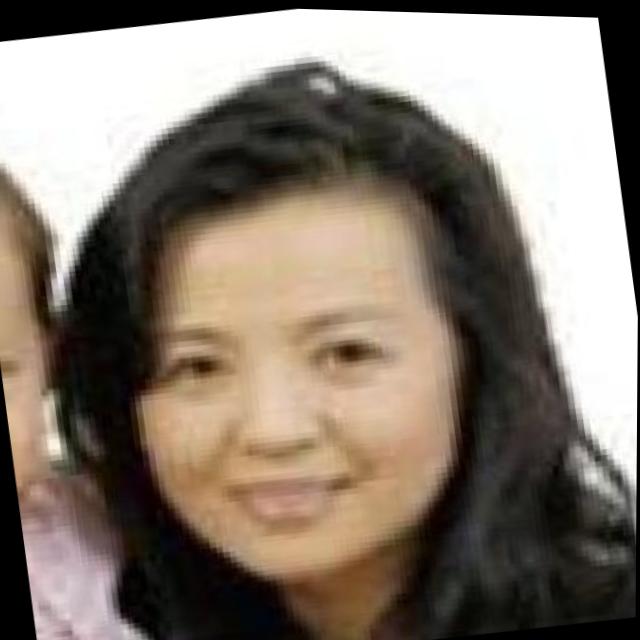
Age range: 21-44